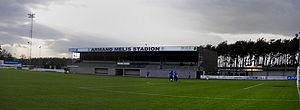
Le Koninklijke Football Club Dessel Sport est un club de football belge, localisé dans la ville de Dessel. Le club porte le matricule 606 et évolue en Division 1 Amateur lors de la saison 2018-2019. C'est sa 52ᵉ saison consécutive dans les séries nationales. Le club est présidé par Willy Mermans et entraîné depuis 2015 par Guido Brepoels. Il dispute ses rencontres à domicile au Stade Armand Melis et ses couleurs sont le vert et le blanc.
Le Championnat de Belgique de football D3 2020-2021 est la quatre-vingt-douzième saison du championnat belge de 3ᵉ Division.
Le stade Armand Melis est un stade situé à Dessel, en Belgique. D'une capacité de 4 284 spectateurs, il accueille les matches du club de football du KFC Dessel Sport.